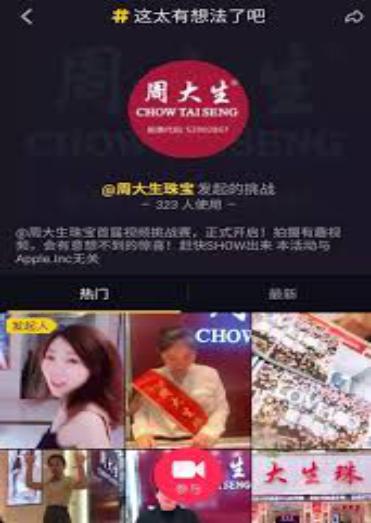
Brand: CHOW TAI SENG-2
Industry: Others